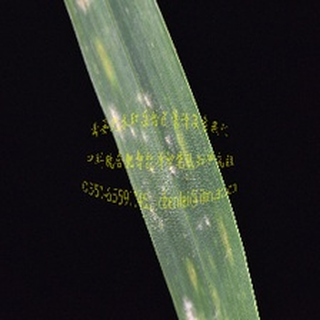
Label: wheat_mildew